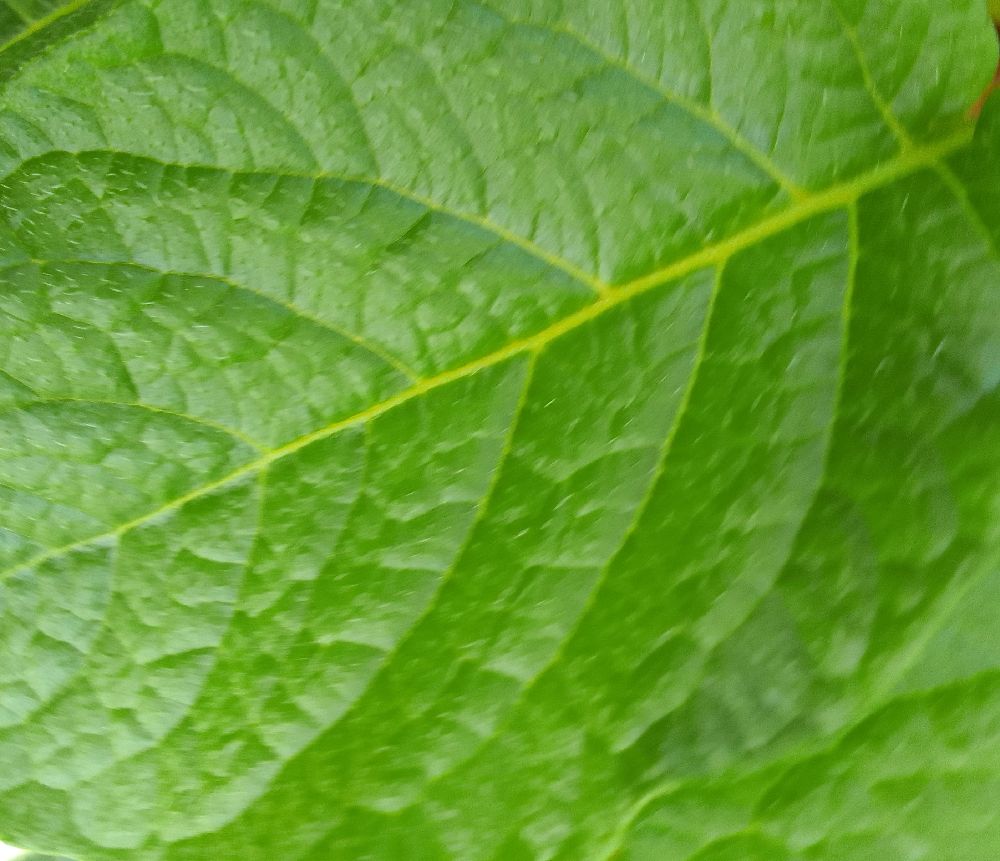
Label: Healthy